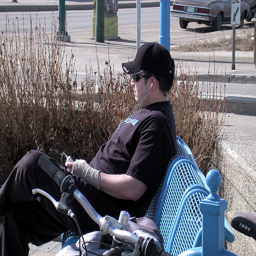
A person with headphones on, sitting on a bench.
A man sitting on bench with ear phones on.
The man is sitting on a bench with ear buds in his ears.
A man who is sitting on a bench with ear buds on.
A man sitting on a bench listening to music.